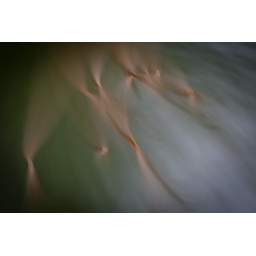
A pine tree on the campus of Eastern Illinois University in Charleston, Illinois on Tuesday, December 21, 2010. (Jay Grabiec)